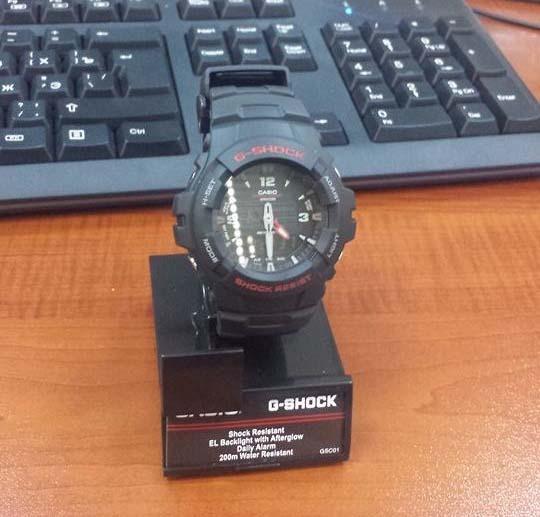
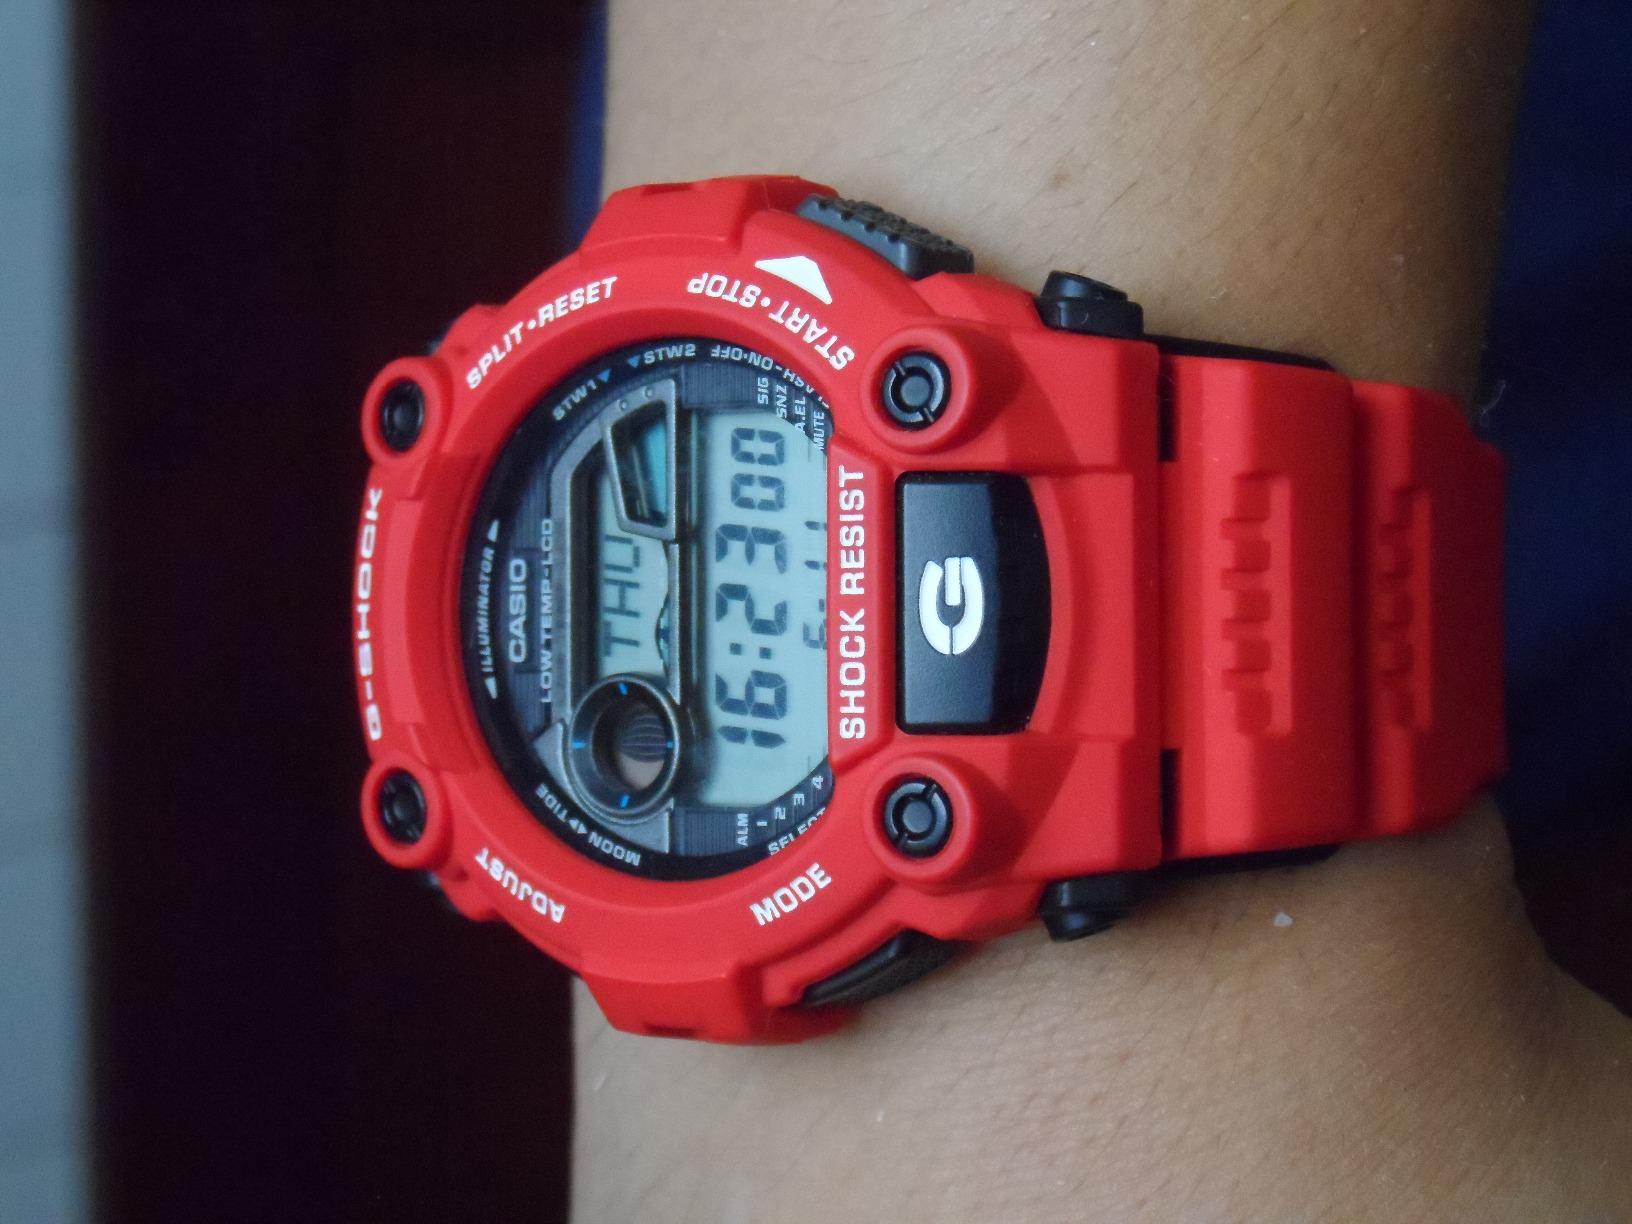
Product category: accessories_watch
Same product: no